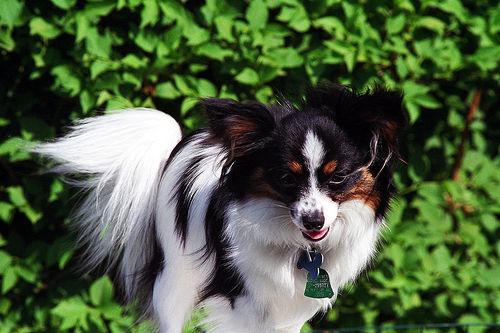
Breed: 806-n000129-papillon